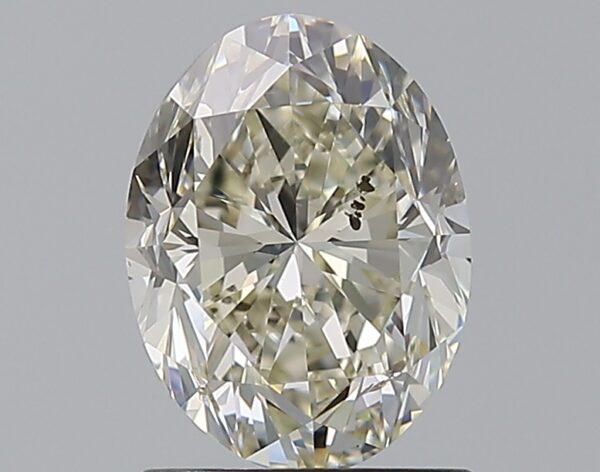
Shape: oval
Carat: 1.5
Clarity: SI2
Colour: L
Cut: GD
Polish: EX
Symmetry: VG
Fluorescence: F
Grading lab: GIA
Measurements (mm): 8.25 x 6.15 x 4.35